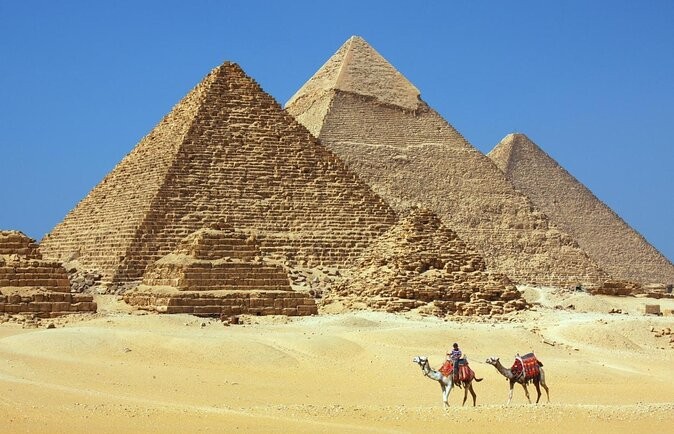
Landmark: Pyramids of Giza